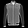
Label: Coat